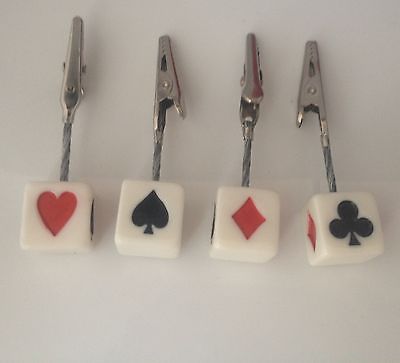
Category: table